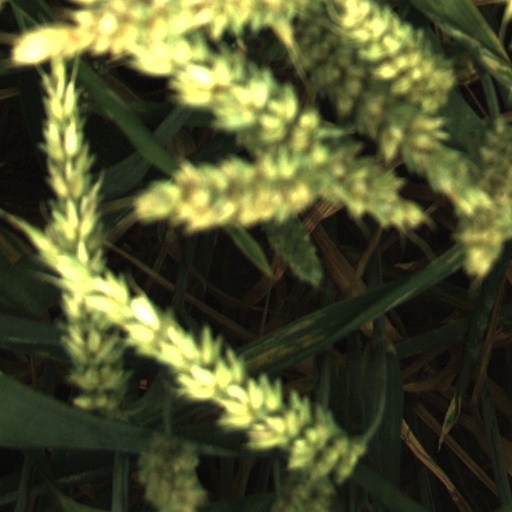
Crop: wheat